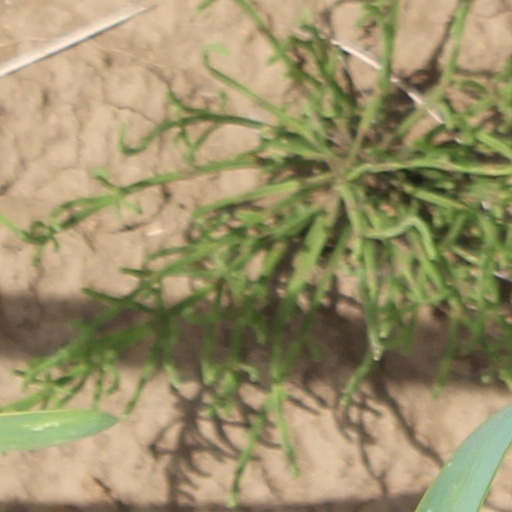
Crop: wheat